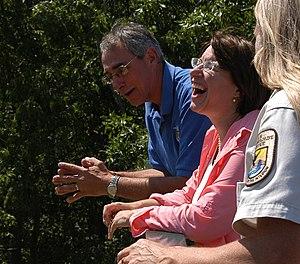
Amy Klobuchar, née le 25 mai 1960 à Plymouth, est une femme politique américaine, membre du Parti démocrate et sénatrice du Minnesota au Congrès des États-Unis depuis 2007.